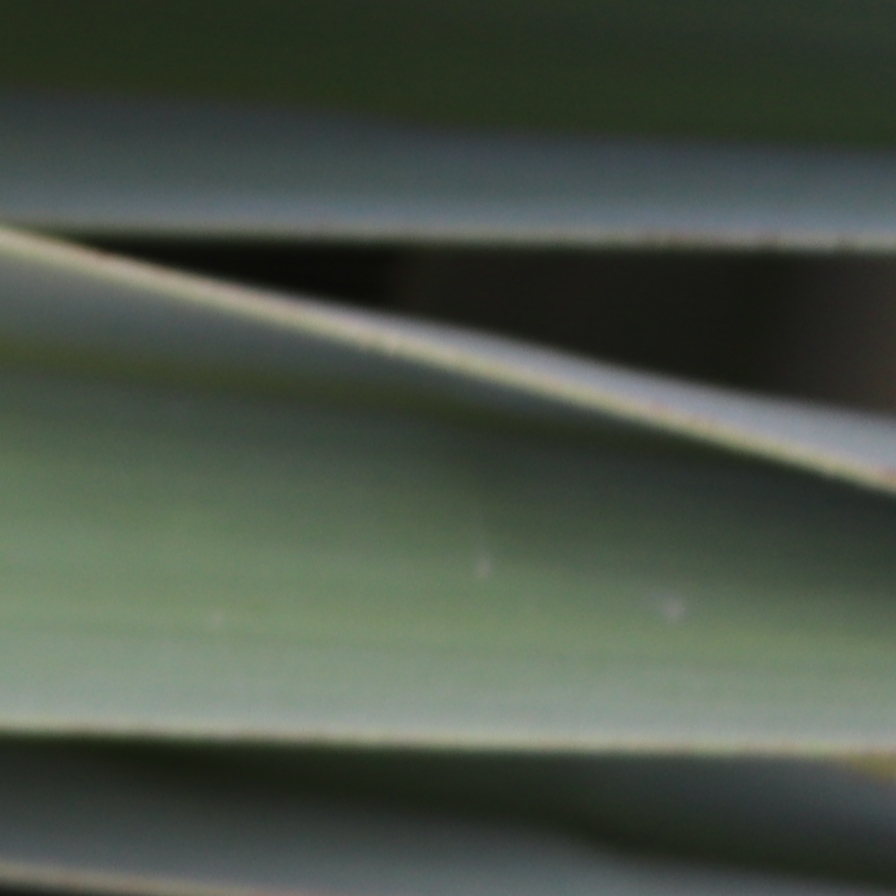
Label: Healthy